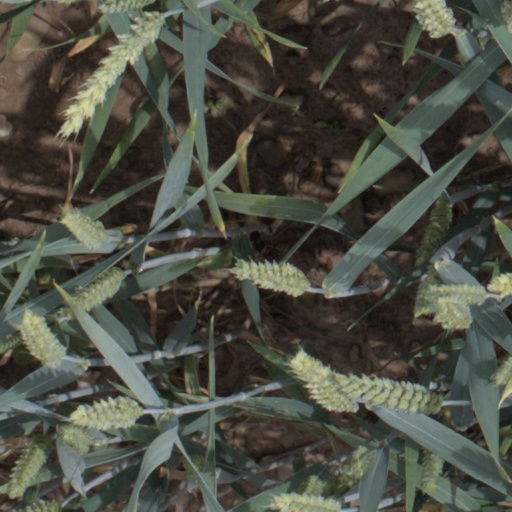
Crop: wheat